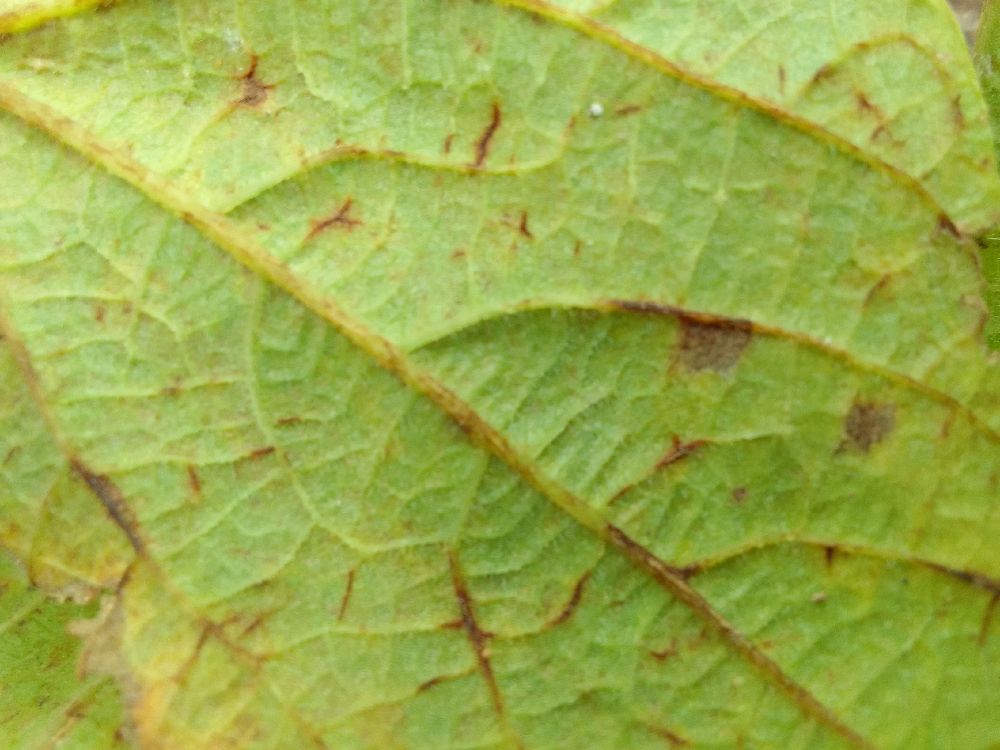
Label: anthracnose